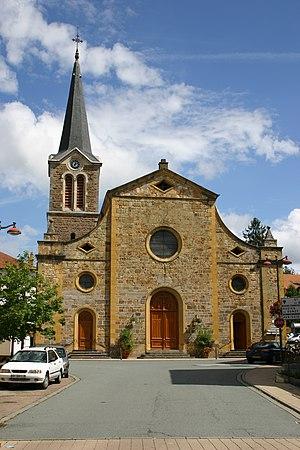
L'église de Bussières dans le département de la Loire.
Bussières est une commune française située dans le département de la Loire en région Auvergne-Rhône-Alpes.